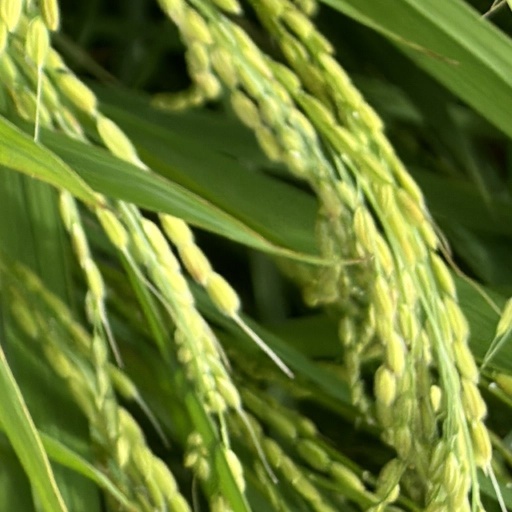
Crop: rice